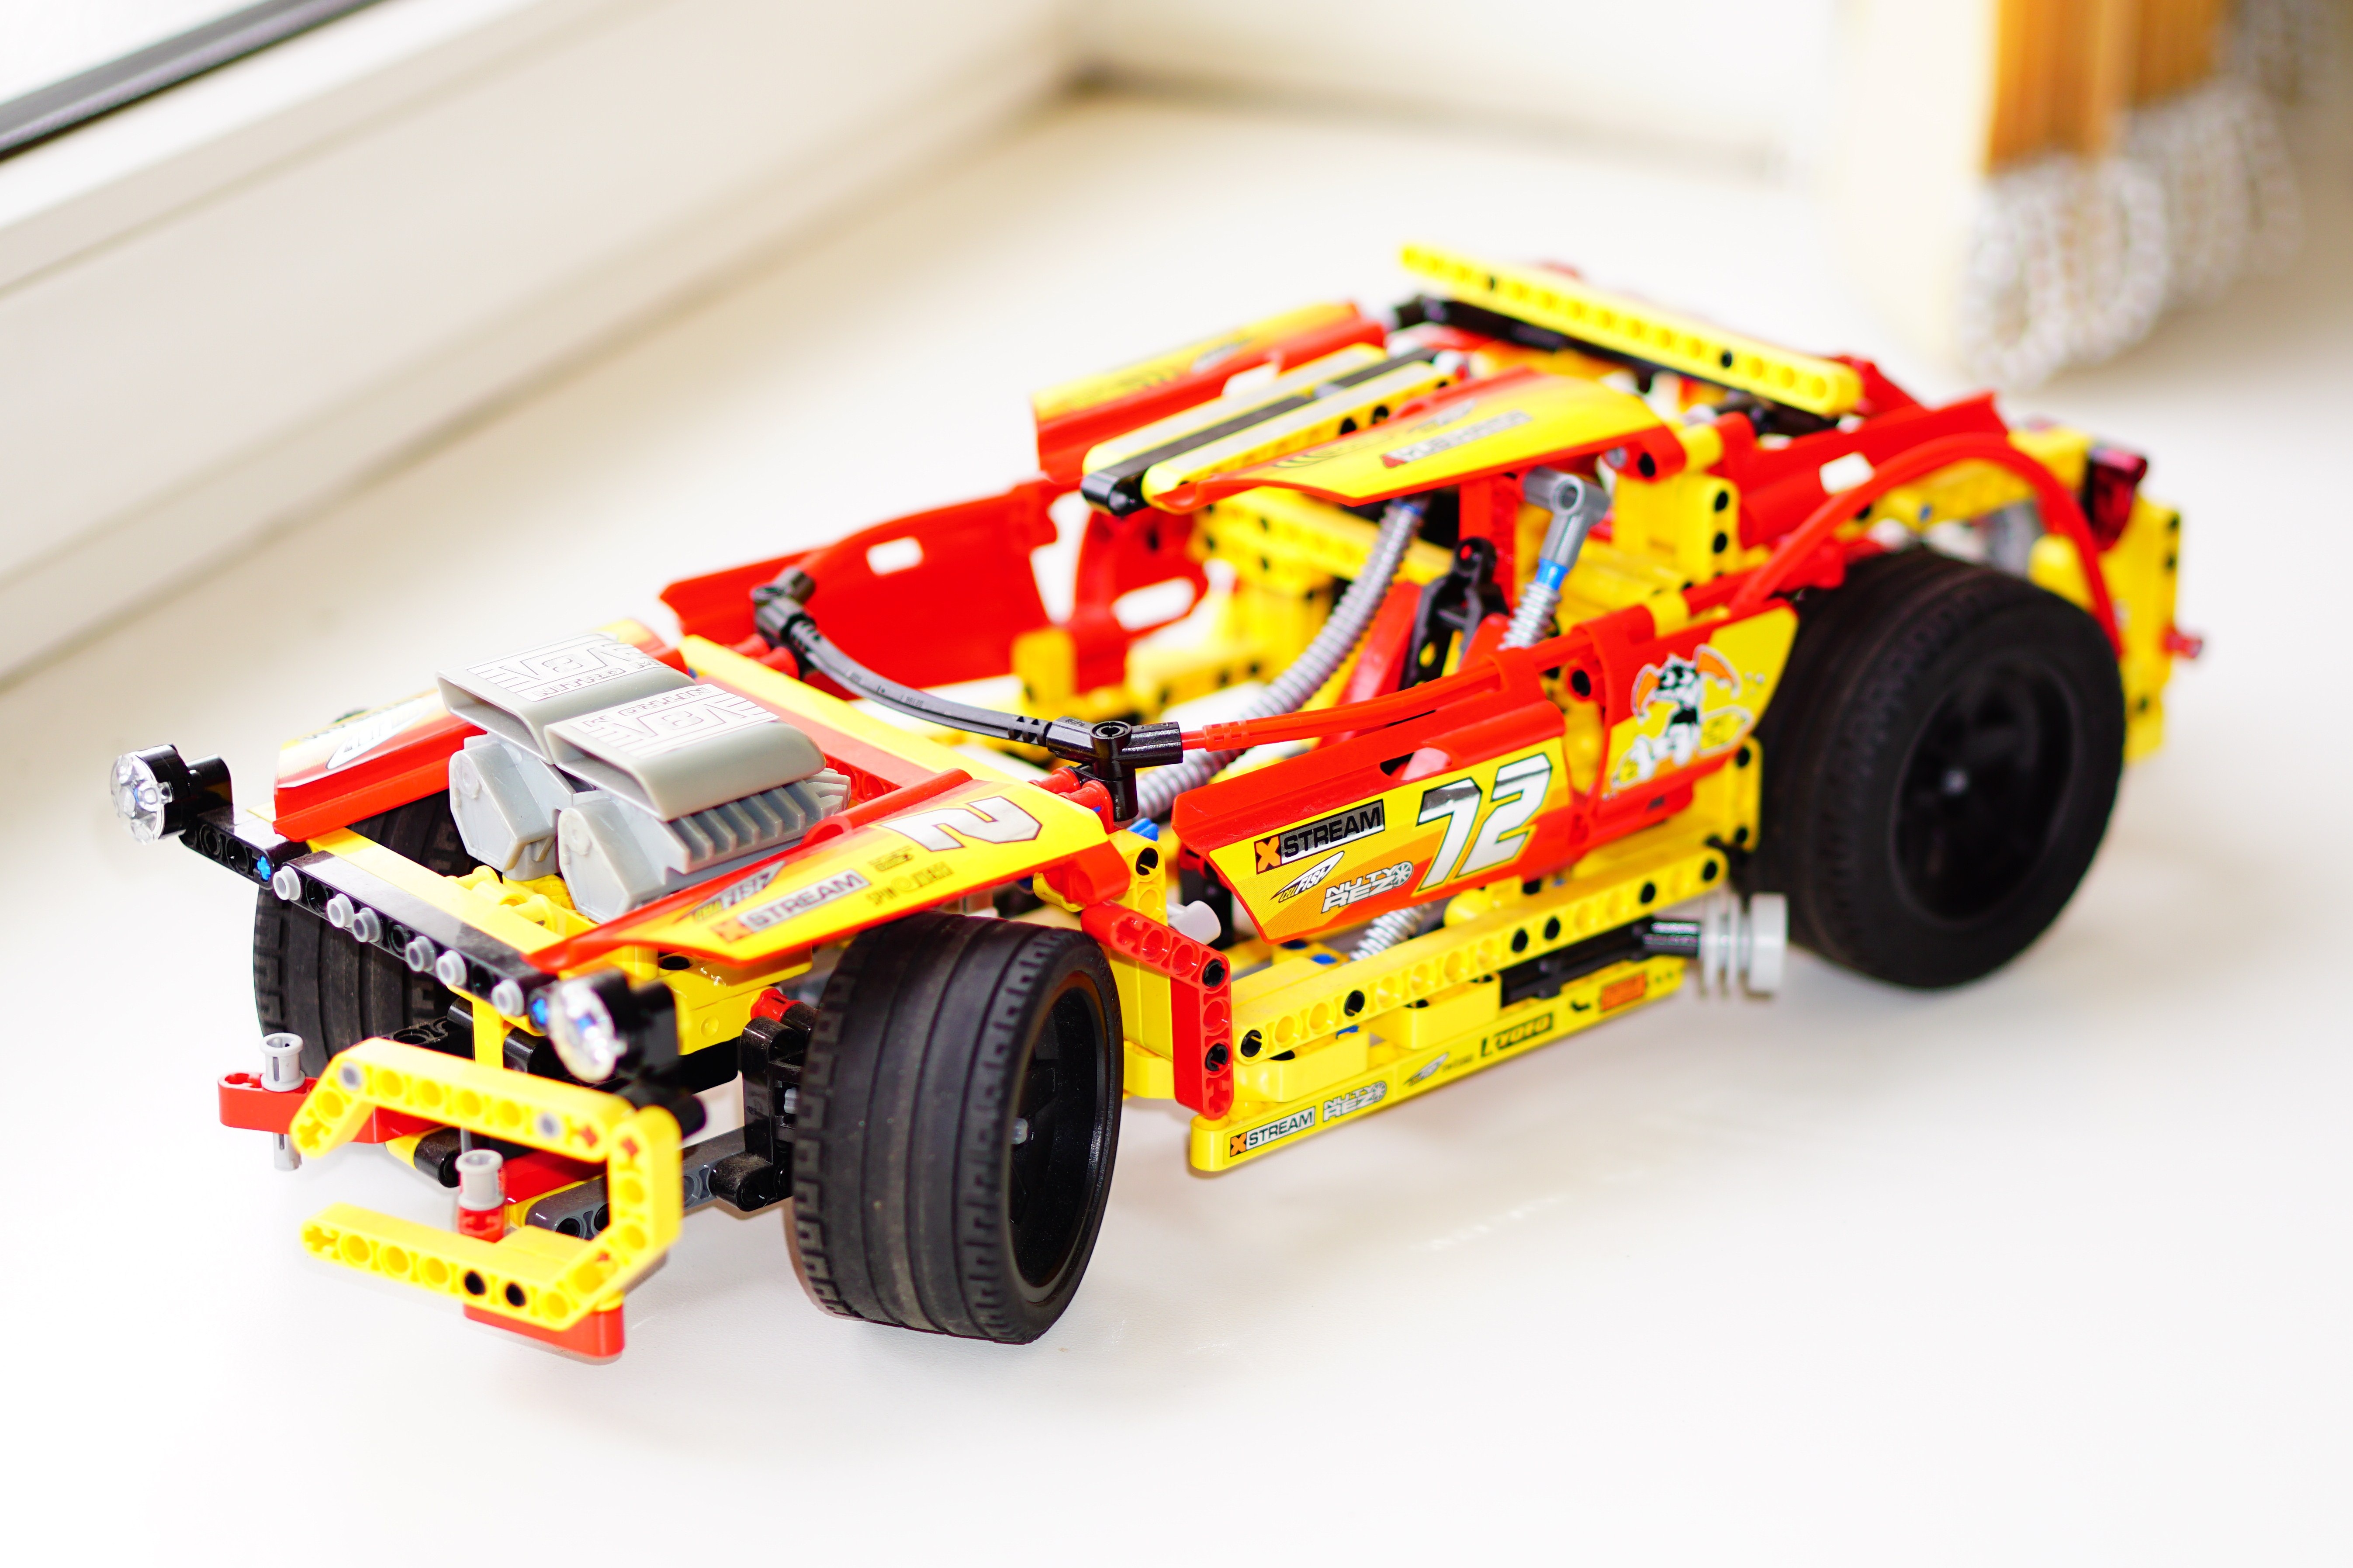
car, vehicle, toy, sports car, race car, bright, racing, lego, model car, auto racing, automobile make, dirt track racing, constructor, radio controlled toy